Time Heist

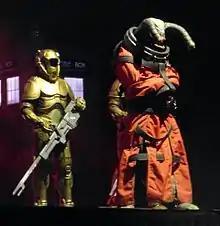
The Teller and its guards, shown here at the Doctor Who Symphonic Spectacular

The head of bank security Ms. Delphox uses a telepathic alien called the Teller to detect those with criminal intent and destroy their brains; the Doctor believes the memory wipes were needed to avoid being caught. Within, the Doctor, Clara, Saibra, and Psi find six devices left by the Architect that appear to be atomic shredders, to be used if they are caught to die quickly and painlessly. Both Saibra and Psi sacrifice themselves with shredders when they encounter the Teller, allowing the Doctor and Clara to reach the vault door.